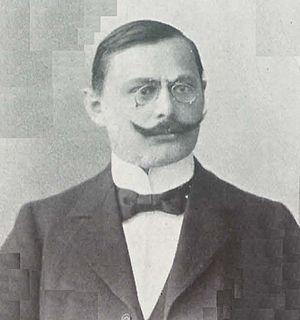
Georg Friedrich Paul Matschie est un zoologiste allemand, né en 1861 et mort en 1926.